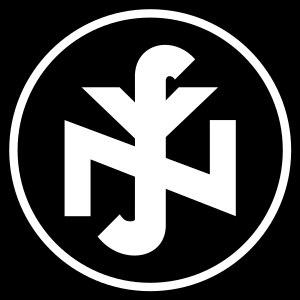
Le Secours populaire national-socialiste était une organisation d’aide sociale pendant le Troisième Reich. Elle fut créée en 1931 et a été repris par les nazis en 1933 et avait son siège à Berlin. La structure du NSV était basée sur le modèle du parti nazi, avec des administrations locales, de comté et de district.